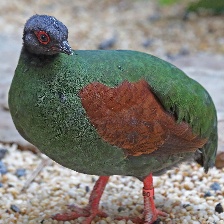
Species: CRESTED WOOD PARTRIDGE
Scientific name: ROLLULUS ROULOUL
ImageNet parent category: partridge